Cornish Assembly

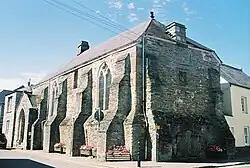
The exchequer hall of the Duchy Palace in Lostwithiel, site of the autonomous Cornish stannary courts and then-capital of Cornwall (the tinners parliament was last held in the Hall in 1751)

Cornwall enjoyed a level of self-government until 1753 through its Stannary Parliament. The privileges of the stannaries were confirmed on the creation of the Duchy of Cornwall in 1337, and strengthened by the 1508 Charter of Pardon, which came after the Cornish Rebellion of 1497 was partly instigated by anger over Henry VII's overturning of stannary rights to wage war against Scotland (see also Revived Cornish Stannary Parliament). Laws and maps of the time mentioned "Anglia et Cornubia" (England and Cornwall). With the decline of the Cornish language blurring the distinction between Cornish people and English people in the eyes of central government, Cornwall began to be administered as a county of England.